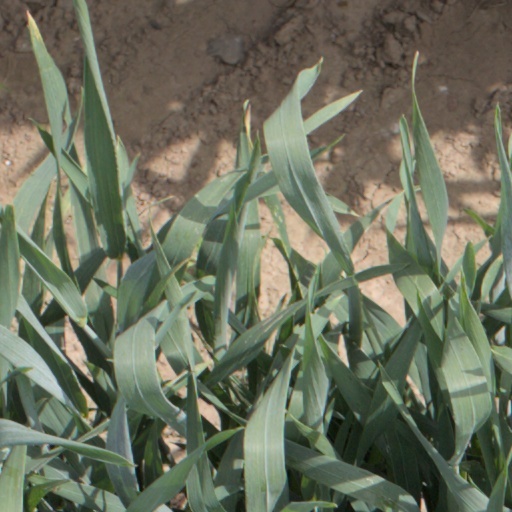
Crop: wheat